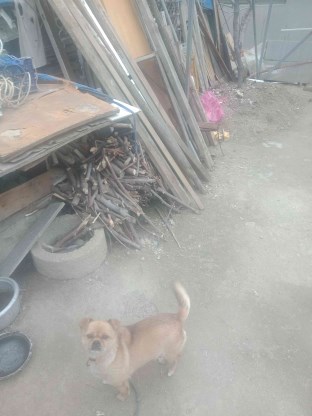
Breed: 3336-n000121-chinese_rural_dog